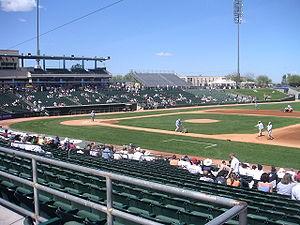
Les Sidewinders de Tucson sont une ancienne équipe de ligue mineure de baseball basée à Tucson. Affiliés depuis 1998 à la formation de MLB des Diamondbacks de l'Arizona, les Sidewinders jouent au niveau Triple-A en Pacific Coast League. Fondée en 1969 sous le nom de Toros de Tucson, la formation adopte son nom actuel et évolue depuis 1998 au Tucson Electric Park. Elle cesse ses activités après la saison 2008.
Les Padres de Tucson étaient une équipe de ligue mineure de baseball basée à Tucson en Arizona de 2011 à 2013. La franchise commence son affiliation aux Padres de San Diego de la Ligue majeure de baseball en 2001 lorsqu'elle est basée à Portland en Oregon et appelée Beavers de Portland, où elle demeure jusqu'en 2010. Les Padres de Tucson étaient un club-école de niveau Triple-A dans la Ligue de la côte du Pacifique et jouait ses matchs locaux au Kino Veterans Memorial Stadium. Après 3 saisons, elle est relocalisée à El Paso au Texas et devient les Chihuahuas d'El Paso.